32nd Air Refueling Squadron

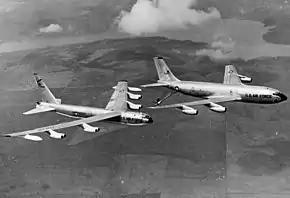
B-52D being refueled by KC-135A

The squadron was equipped in 1953 with Boeing B-47 Stratojets, and trained with electronic countermeasures from 1958 until 1964.